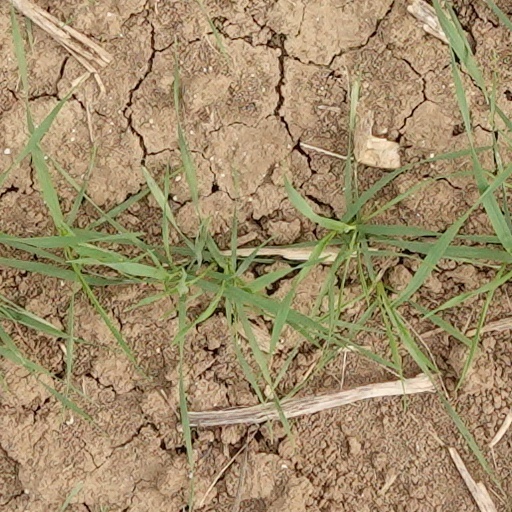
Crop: wheat